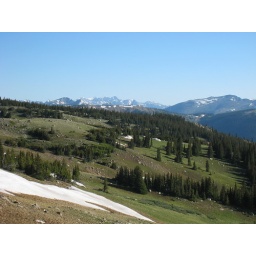
Looking north at a distant mountain range. Not a cloud in the sky, what a day!